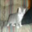
Label: cat